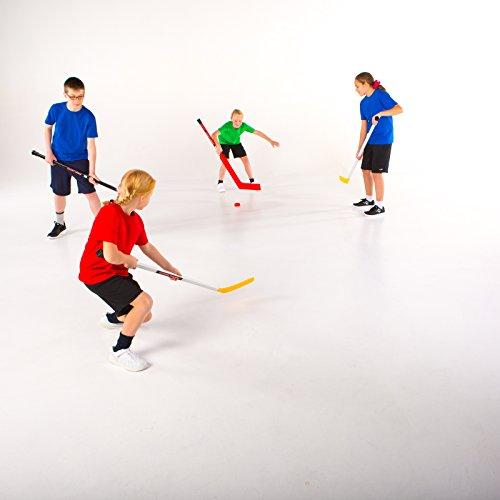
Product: Cosom Senior Plastic Hockey Sticks for Floor Hockey and Street Hockey, High School Physical Education Equipment, Plastic Hockey Equipment for Practice and Training
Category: Sports & Outdoors | Sports & Fitness | Team Sports | Ice Hockey | Player Equipment | Goalkeeper Equipment | Sticks
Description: This set comes with an instruction booklet for hockey on wheels, which can be more fun than floor hockey.
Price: $152.99
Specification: Product Dimensions:         53.2 x 11.8 x 3.5 inches    |Shipping Weight: 16.4 pounds (View shipping rates and policies)|Domestic Shipping: Currently, item can be shipped only within the U.S. and to APO/FPO addresses. For APO/FPO shipments, please check with the manufacturer regarding warranty and support issues.|International Shipping: This item is not eligible for international shipping.  Learn More|ASIN: B0006PQJ18|Item model number: 50818|    #57    in Ice Hockey Sticks    |    #3    in Ice Hockey Goalkeeper Sticks